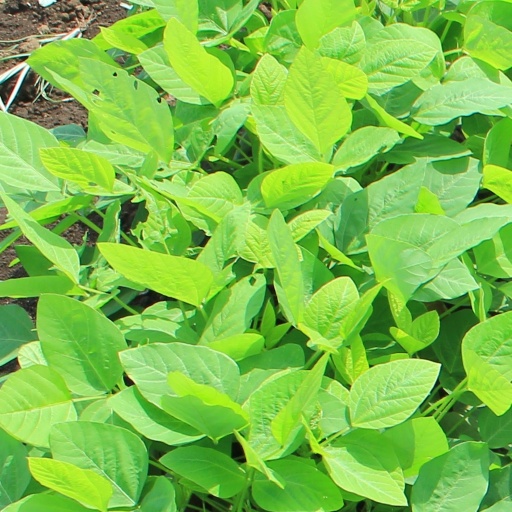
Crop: soybean